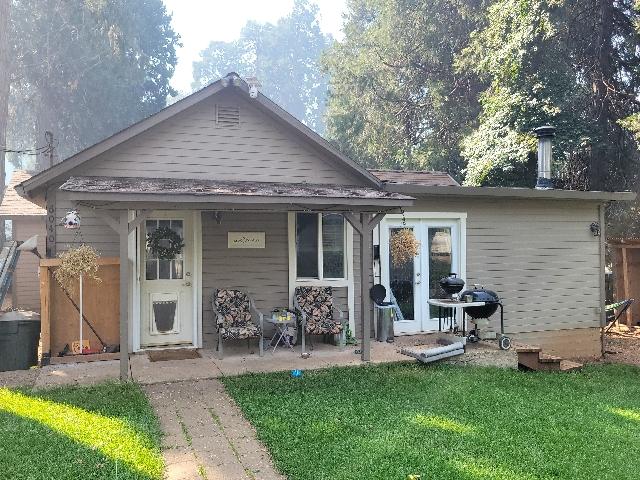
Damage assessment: no_damage